1993 Goody's 500

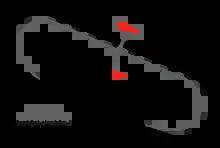
The layout of Martinsville Speedway, the venue where the race was held.

Martinsville Speedway is a NASCAR-owned stock car racing track located in Henry County, in Ridgeway, Virginia, just to the south of Martinsville. At 0.526 miles (0.847 km) in length, it is the shortest track in the NASCAR Cup Series. The track was also one of the first paved oval tracks in NASCAR, being built in 1947 by H. Clay Earles. It is also the only remaining race track that has been on the NASCAR circuit from its beginning in 1948.